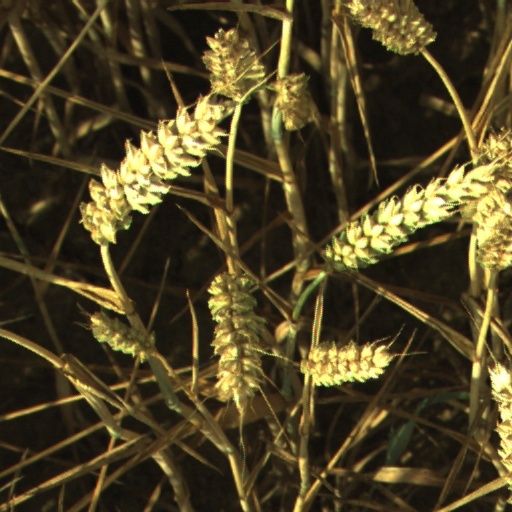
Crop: wheat